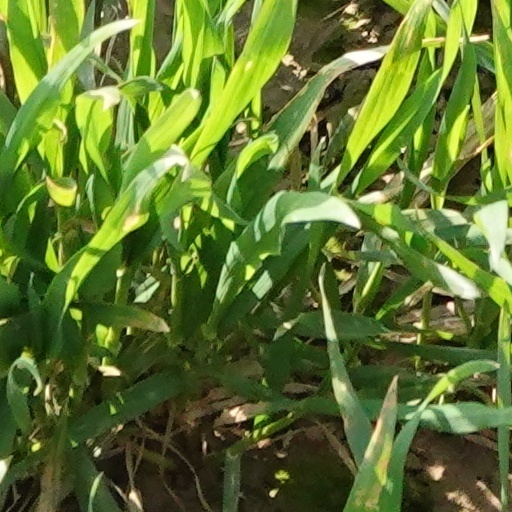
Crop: wheat